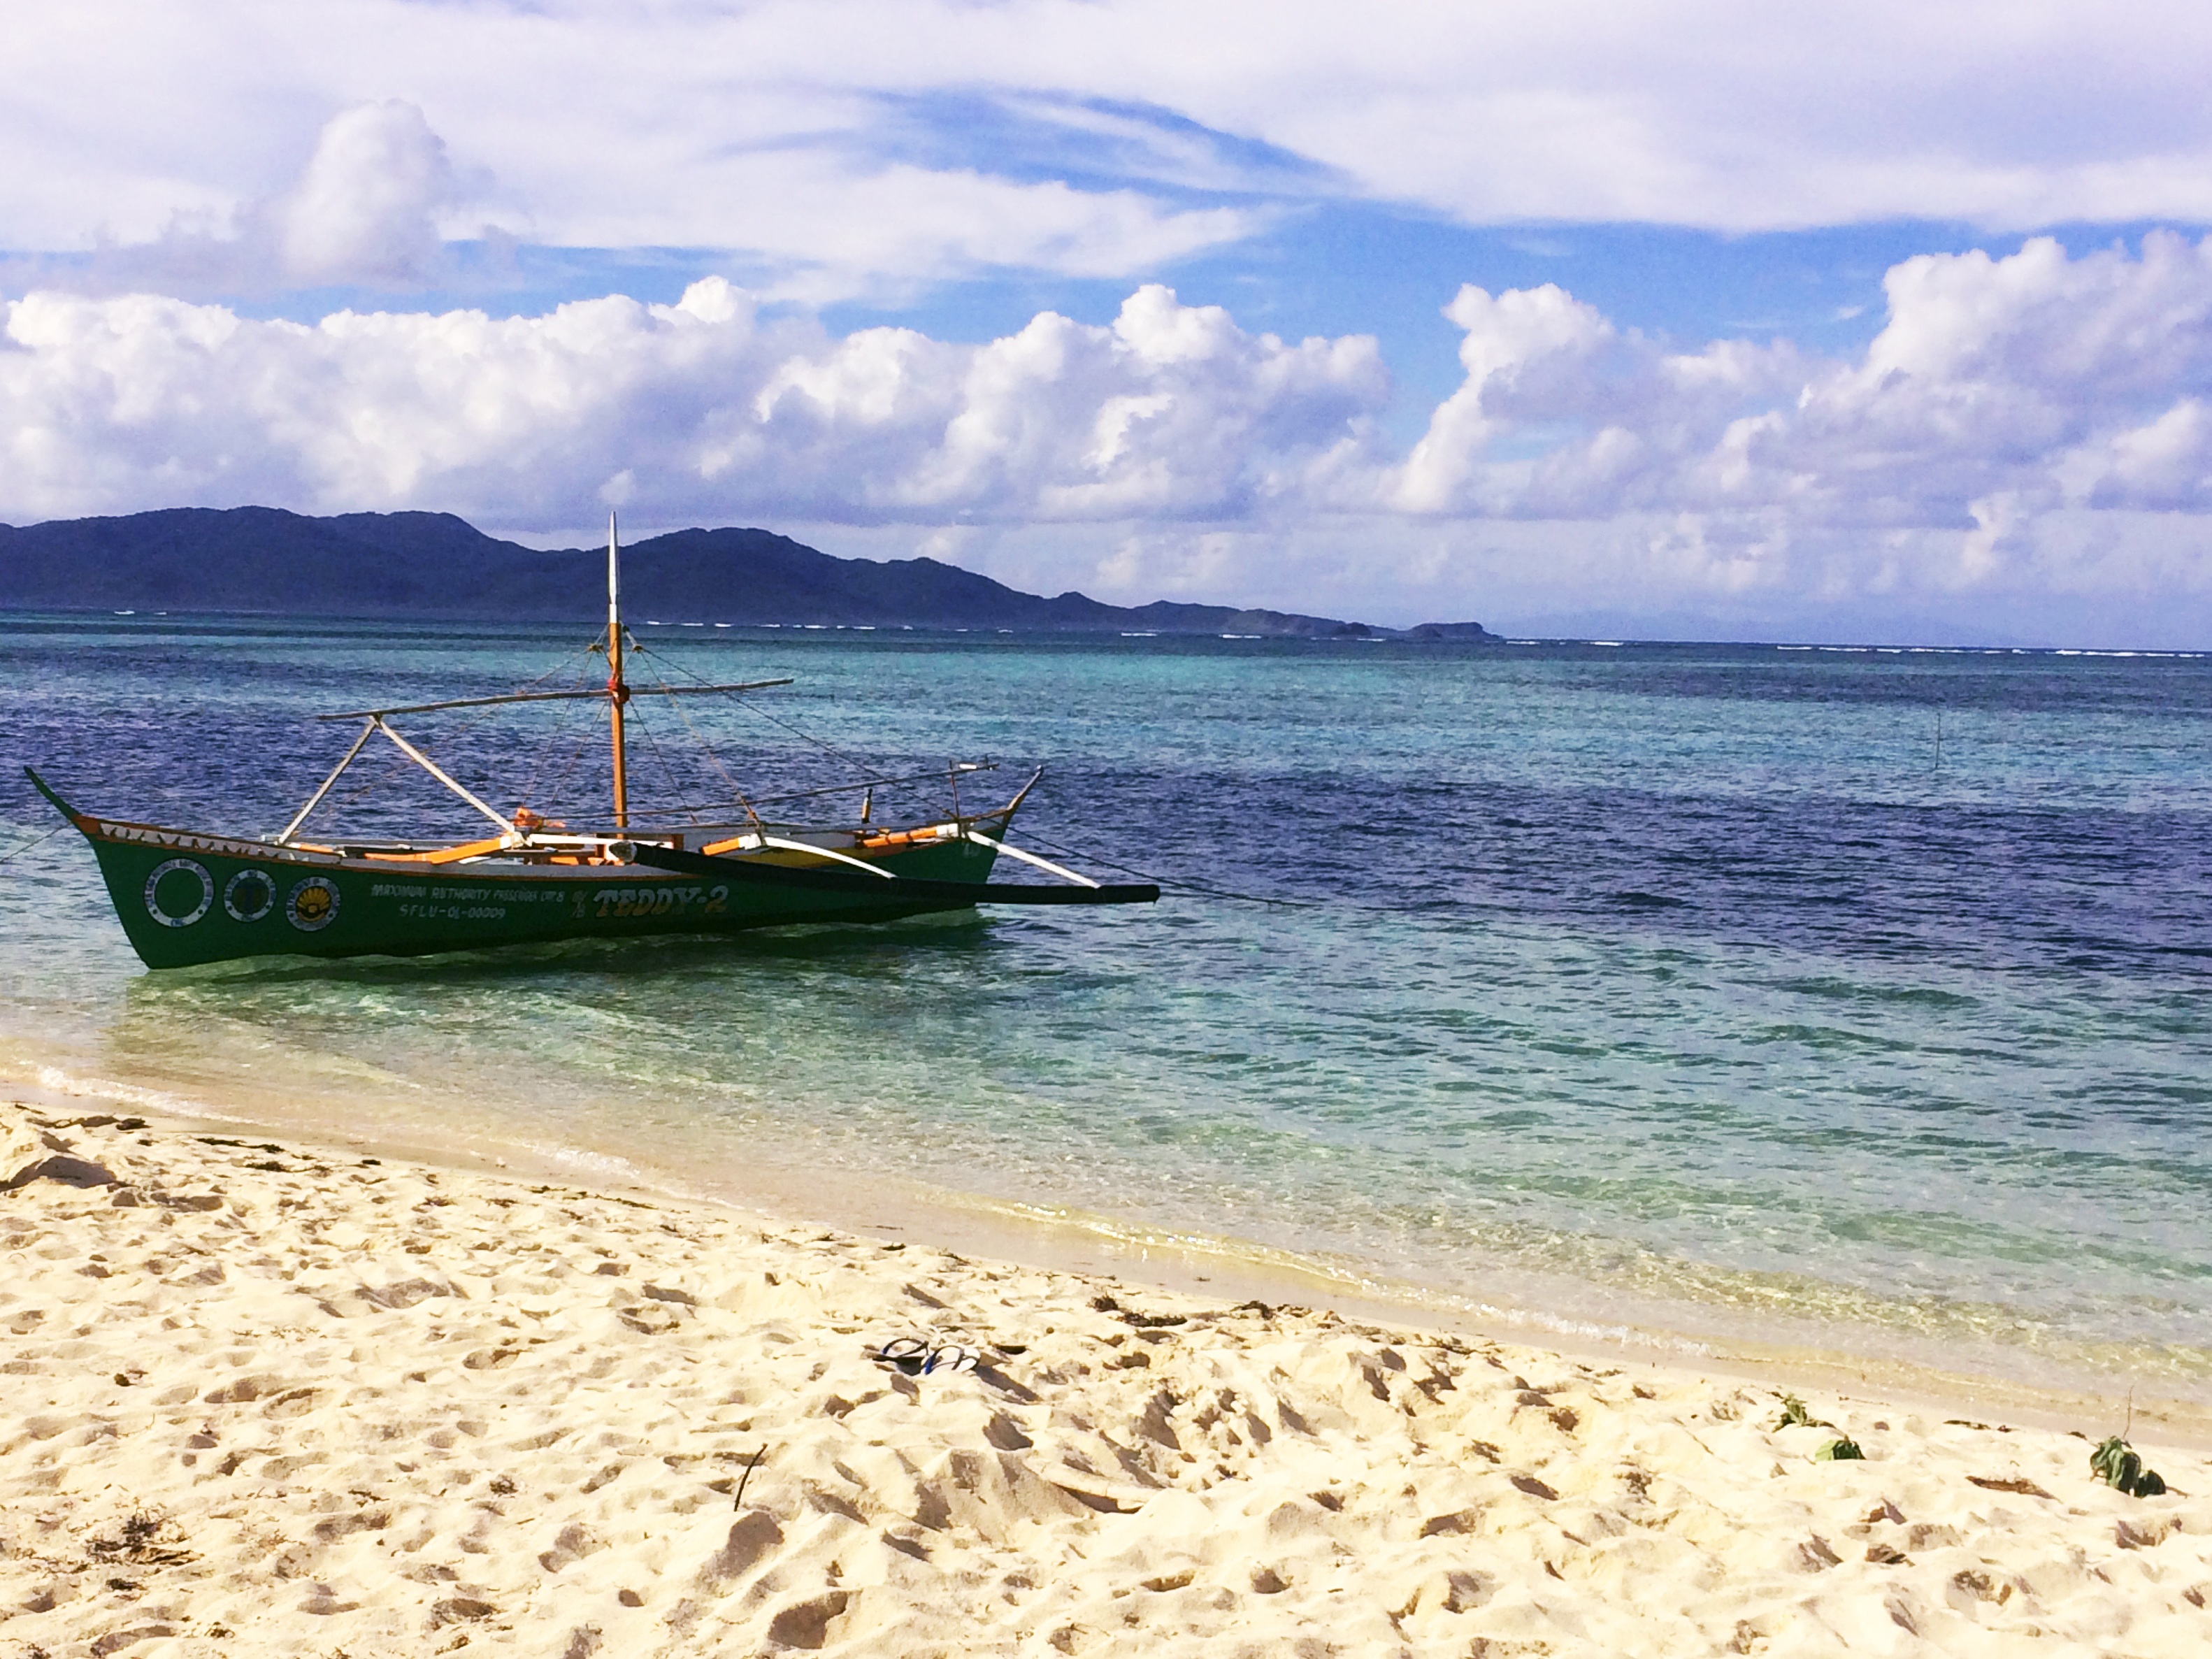
beach, landscape, sea, coast, sand, ocean, horizon, boat, shore, wave, travel, coastline, seaside, mediterranean, vessel, vehicle, paradise, tropical, yacht, seascape, bay, blue, body of water, nautical, watercraft, wind wave